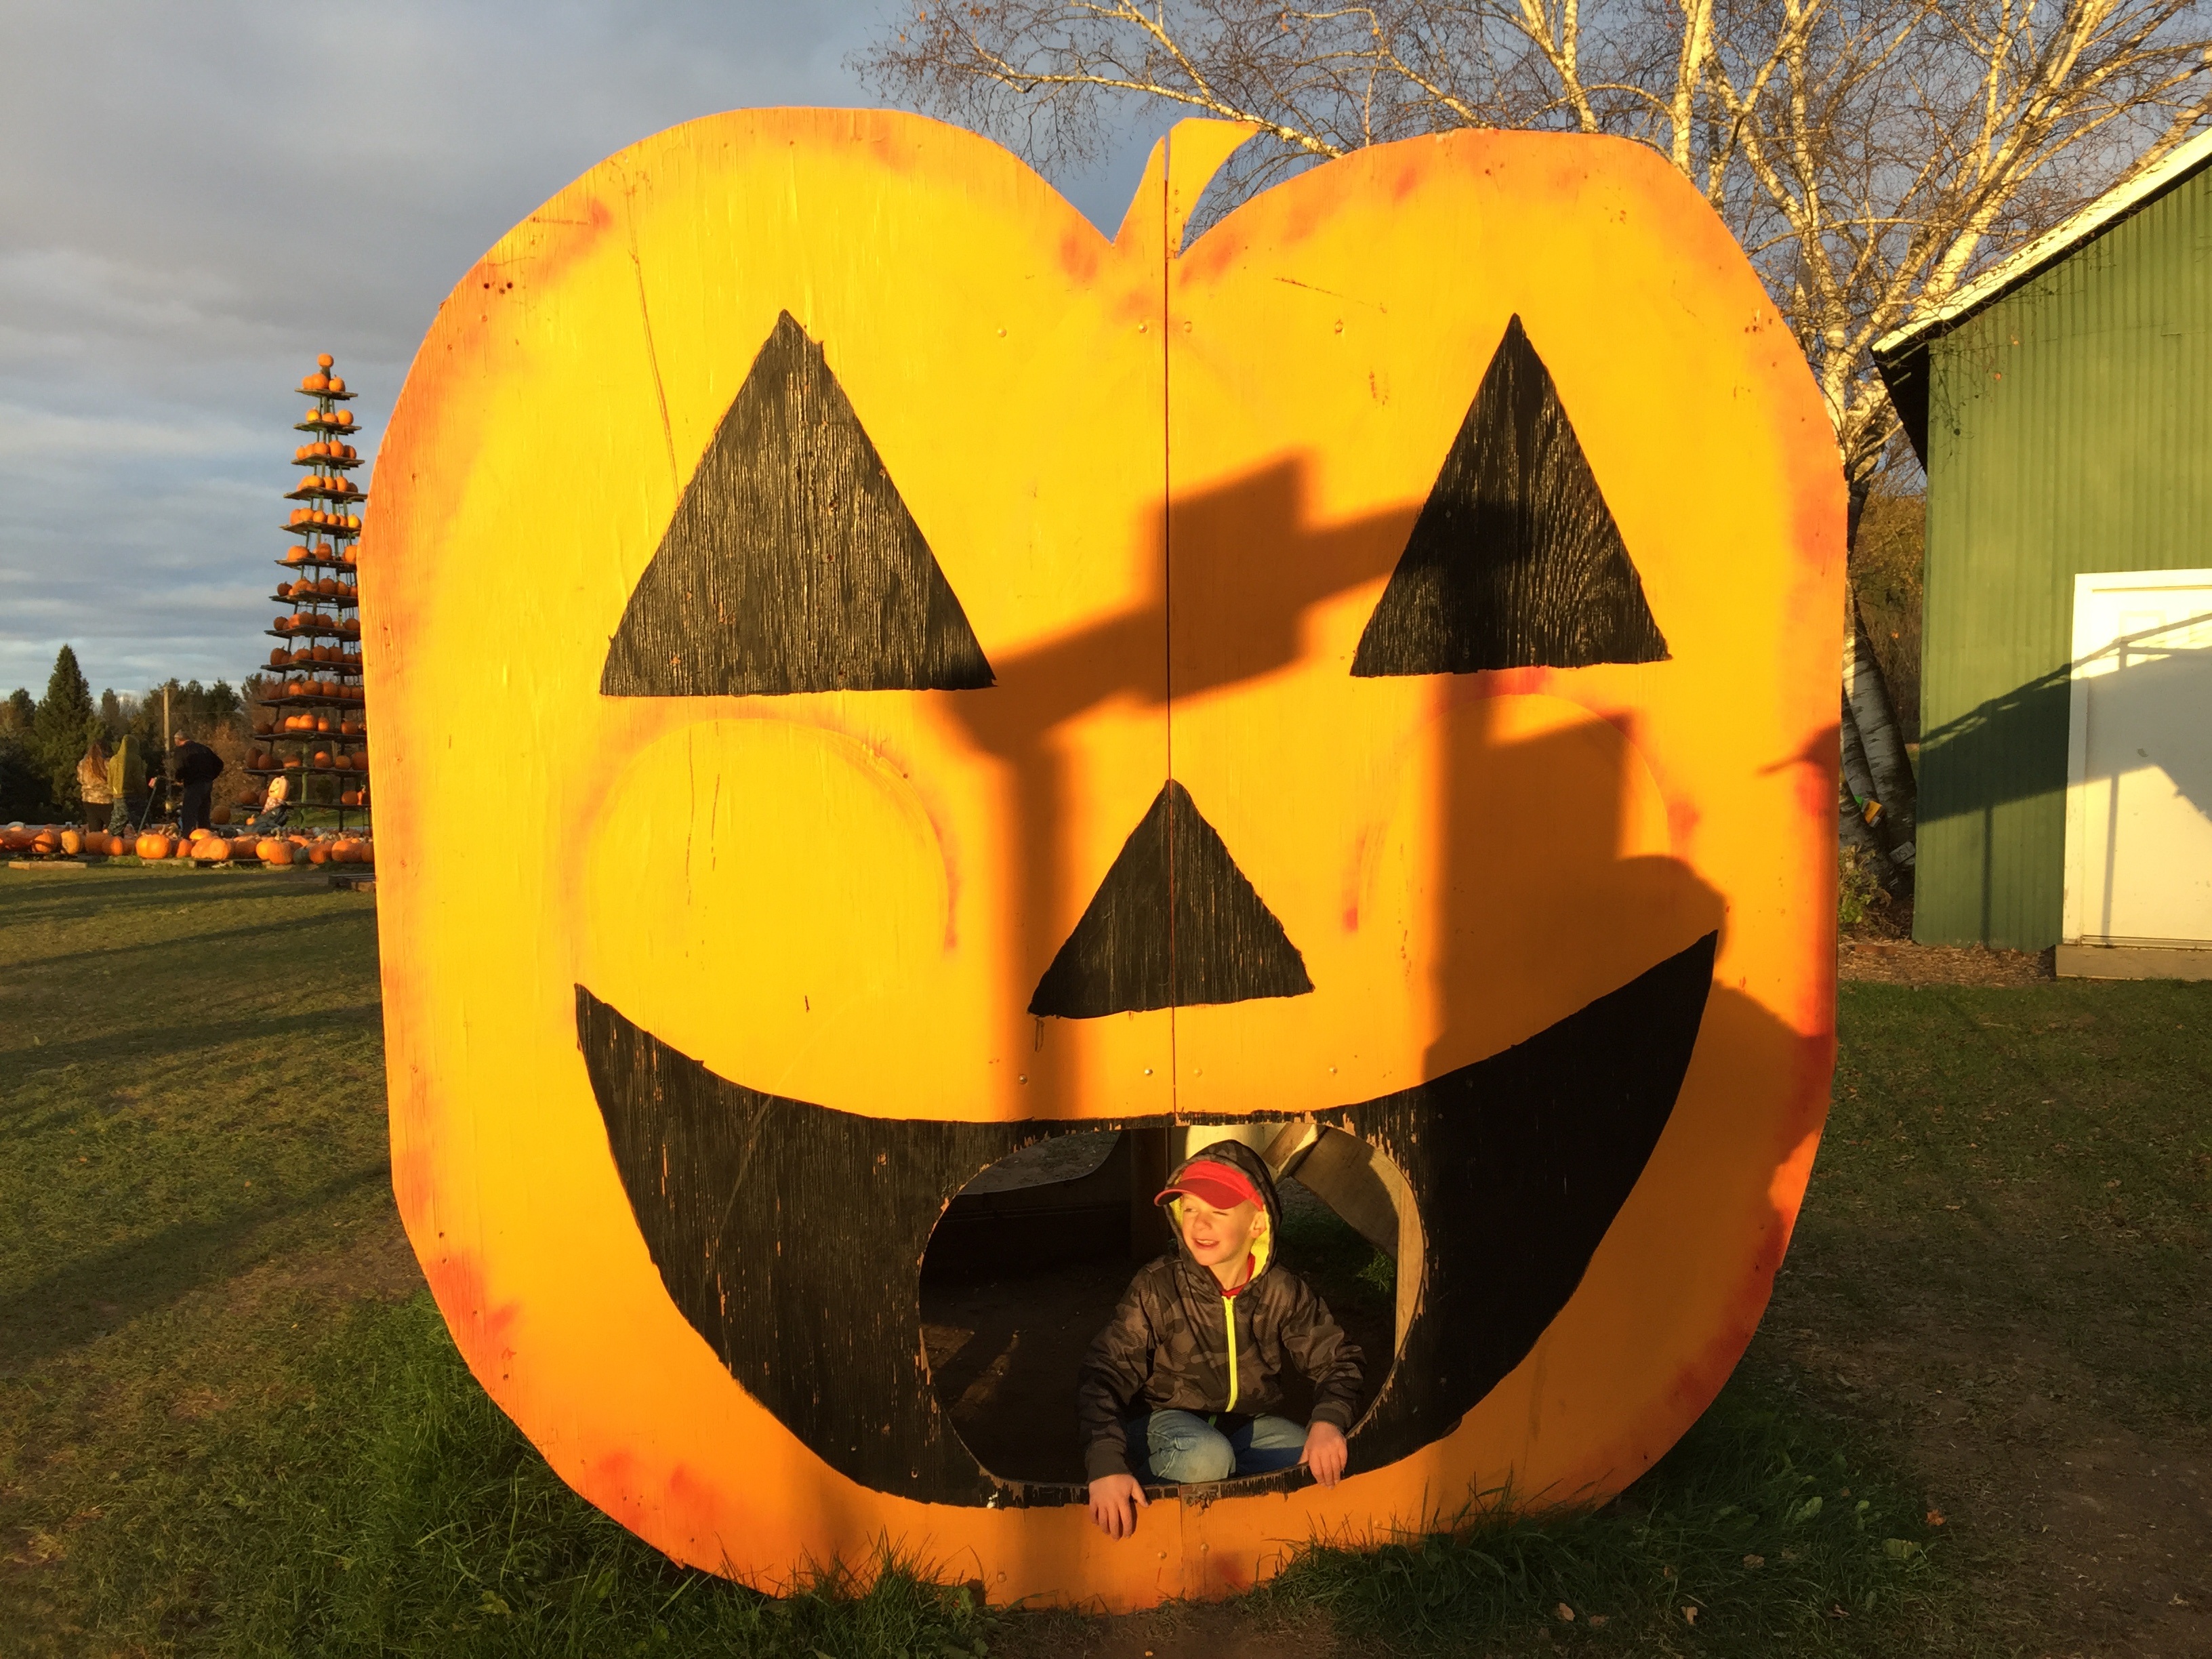
decoration, pumpkin, halloween, yellow, jack o lantern, halloween pumpkin, halloween activity